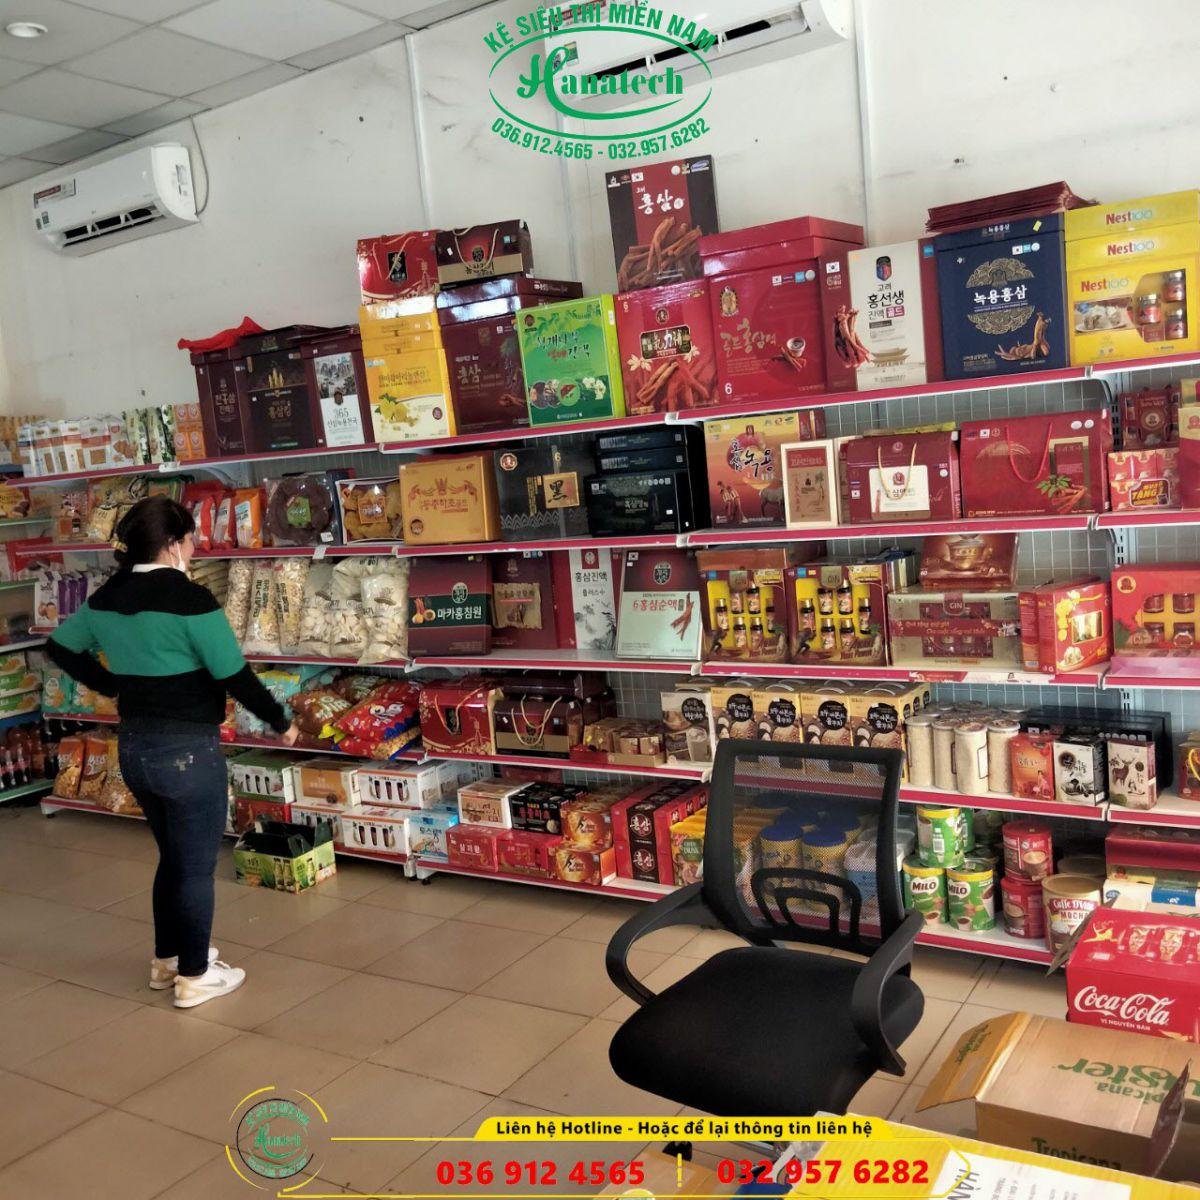
có một người phụ nữ đang đứng ở trước một kệ hàng